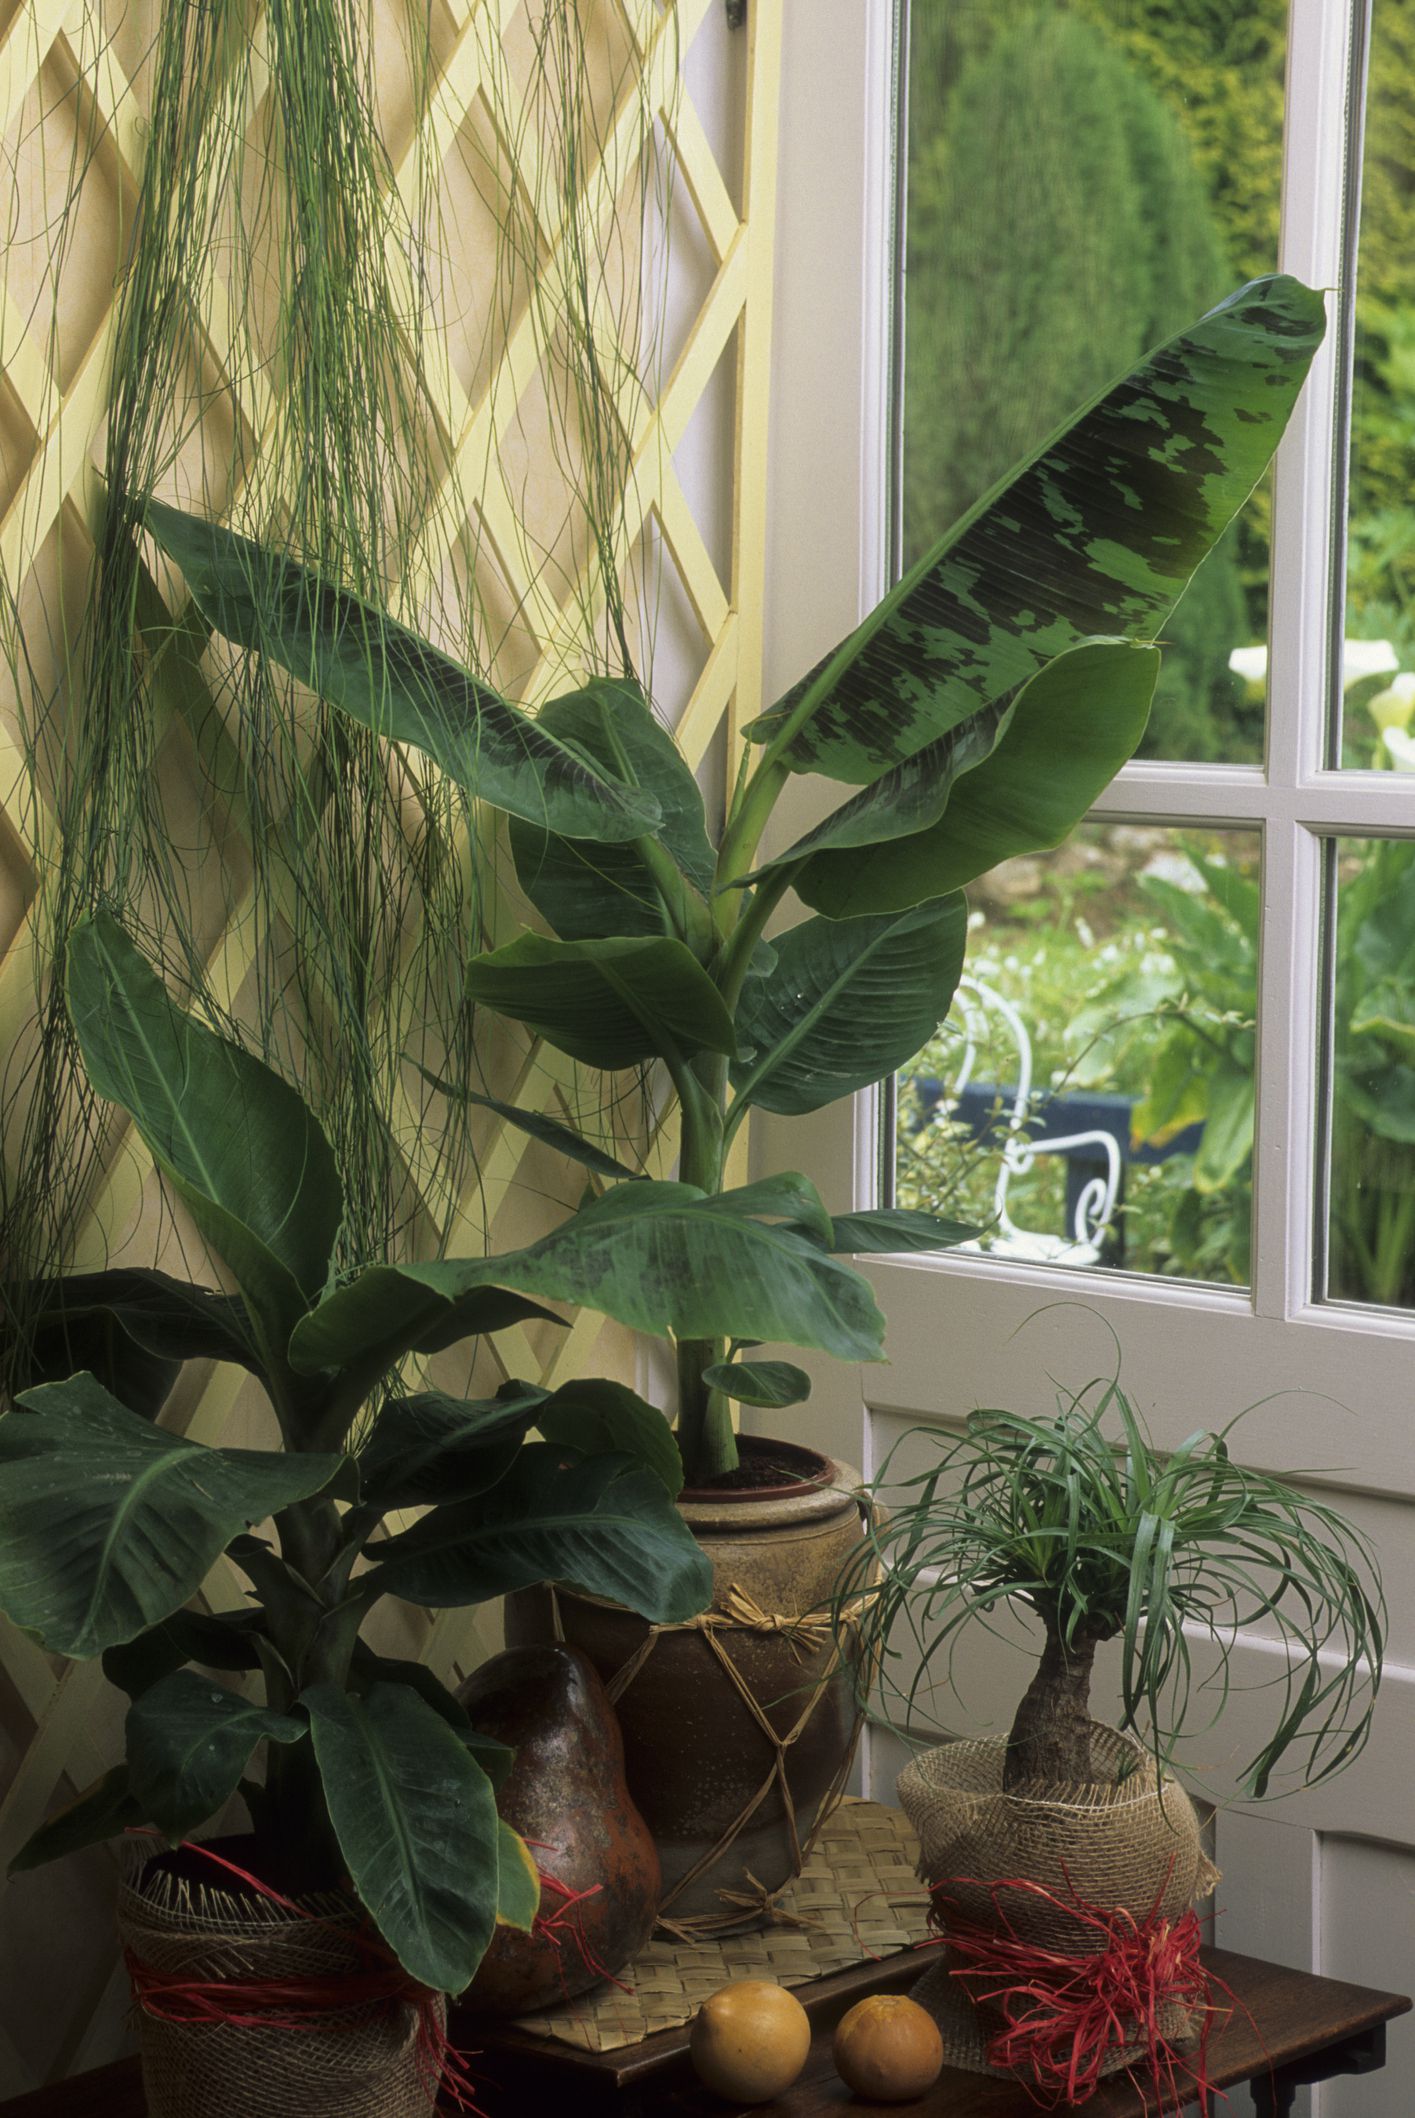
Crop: unknown
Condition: banana